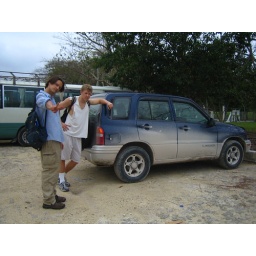
Tikhal - Our dirty, dirty car in the parking lot at Tikal.